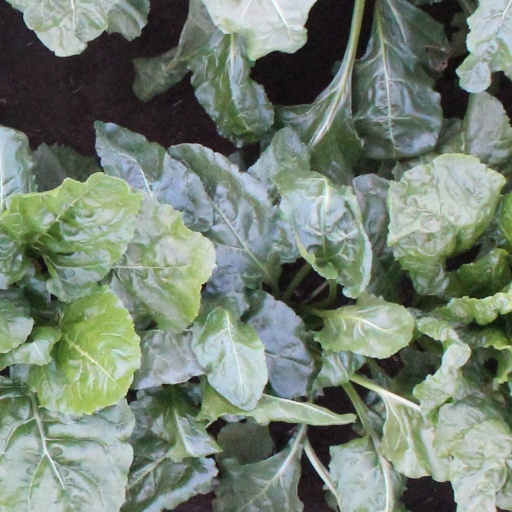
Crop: sugar beet